Edgewood Park Historic District

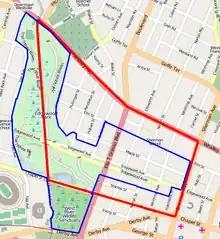
Map showing the official Edgewood neighborhood planning area in red and the Edgewood Historic District in blue.

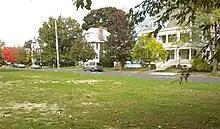
Edgewood Avenue widened near Edgewood Park.

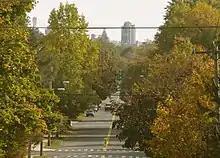
Edgewood Avenue descending to downtown New Haven.

The district's most notable topographical feature is the West River, which runs through Edgewood Park in the eastern end of the district on a north-south axis. From the West River, the landscape